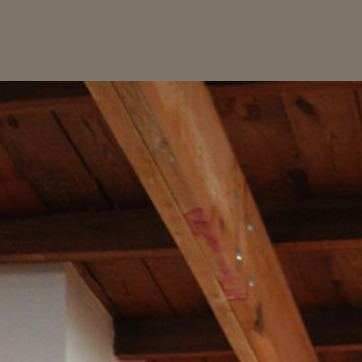
Material: wood